Center channel

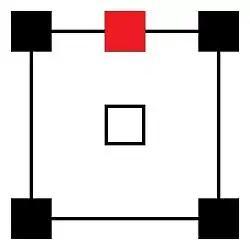
Center channel in a 5.1 speaker setup shown in red

Center channel refers to an audio channel common to many surround sound formats. It is the channel that is mostly, or fully, dedicated to the reproduction of the dialogue of an audiovisual program. The speaker(s) connected to the center channel are placed in the center of and behind the perforated projection screen, to give the effect that sounds from the center channel are coming from the screen. In many home surround sound units, the center channel is positioned above or below the video screen.